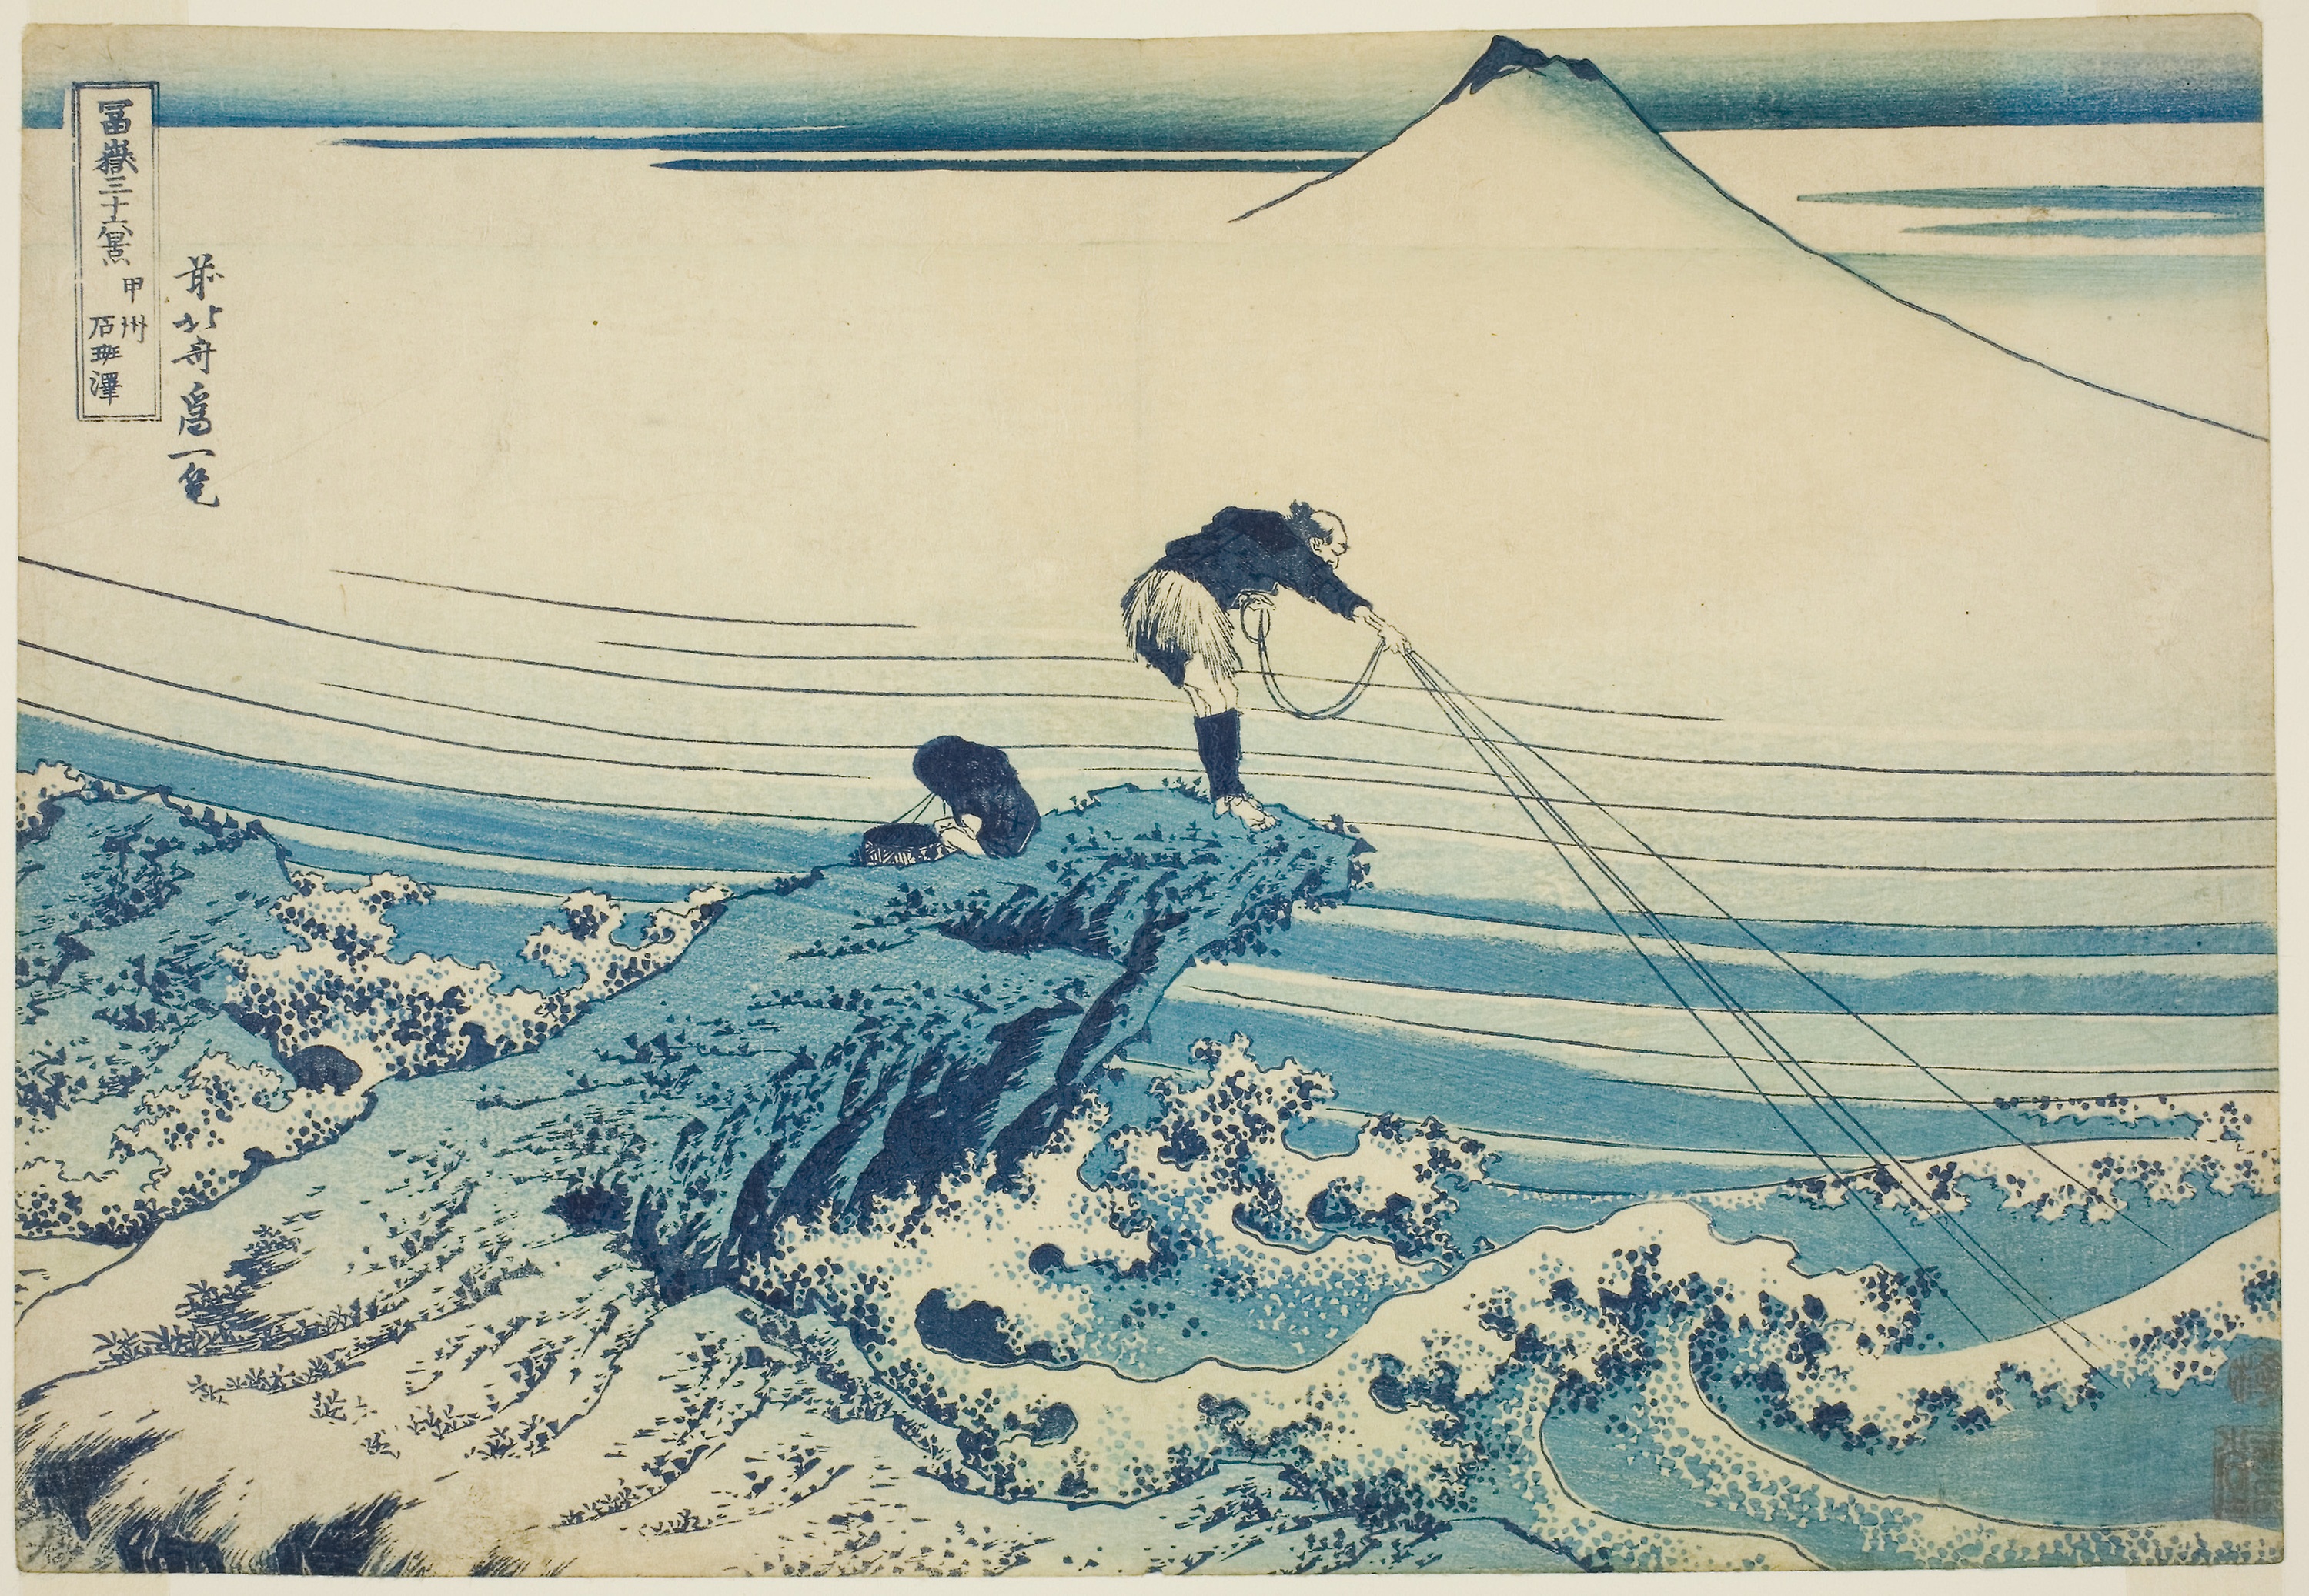
illustration, art, water, painting, sky, stock photography